Z80182

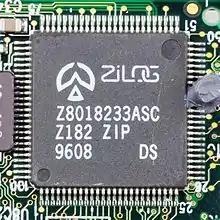
Z80182

The Zilog Z80182 is an enhanced, faster version of the older Z80 and is part of the Z180 microprocessor family. It's nicknamed the "Zilog Intelligent Peripheral Controller" (ZIP).